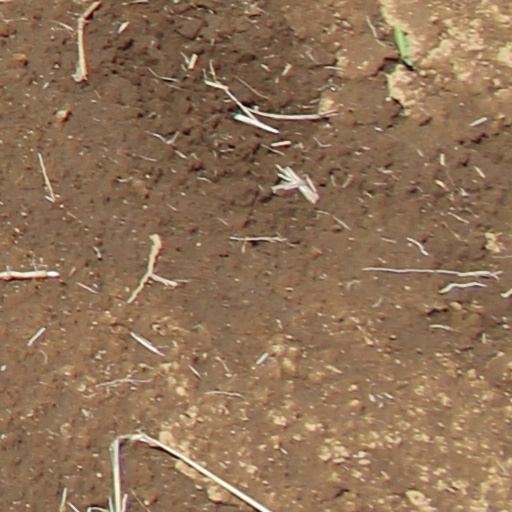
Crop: wheat